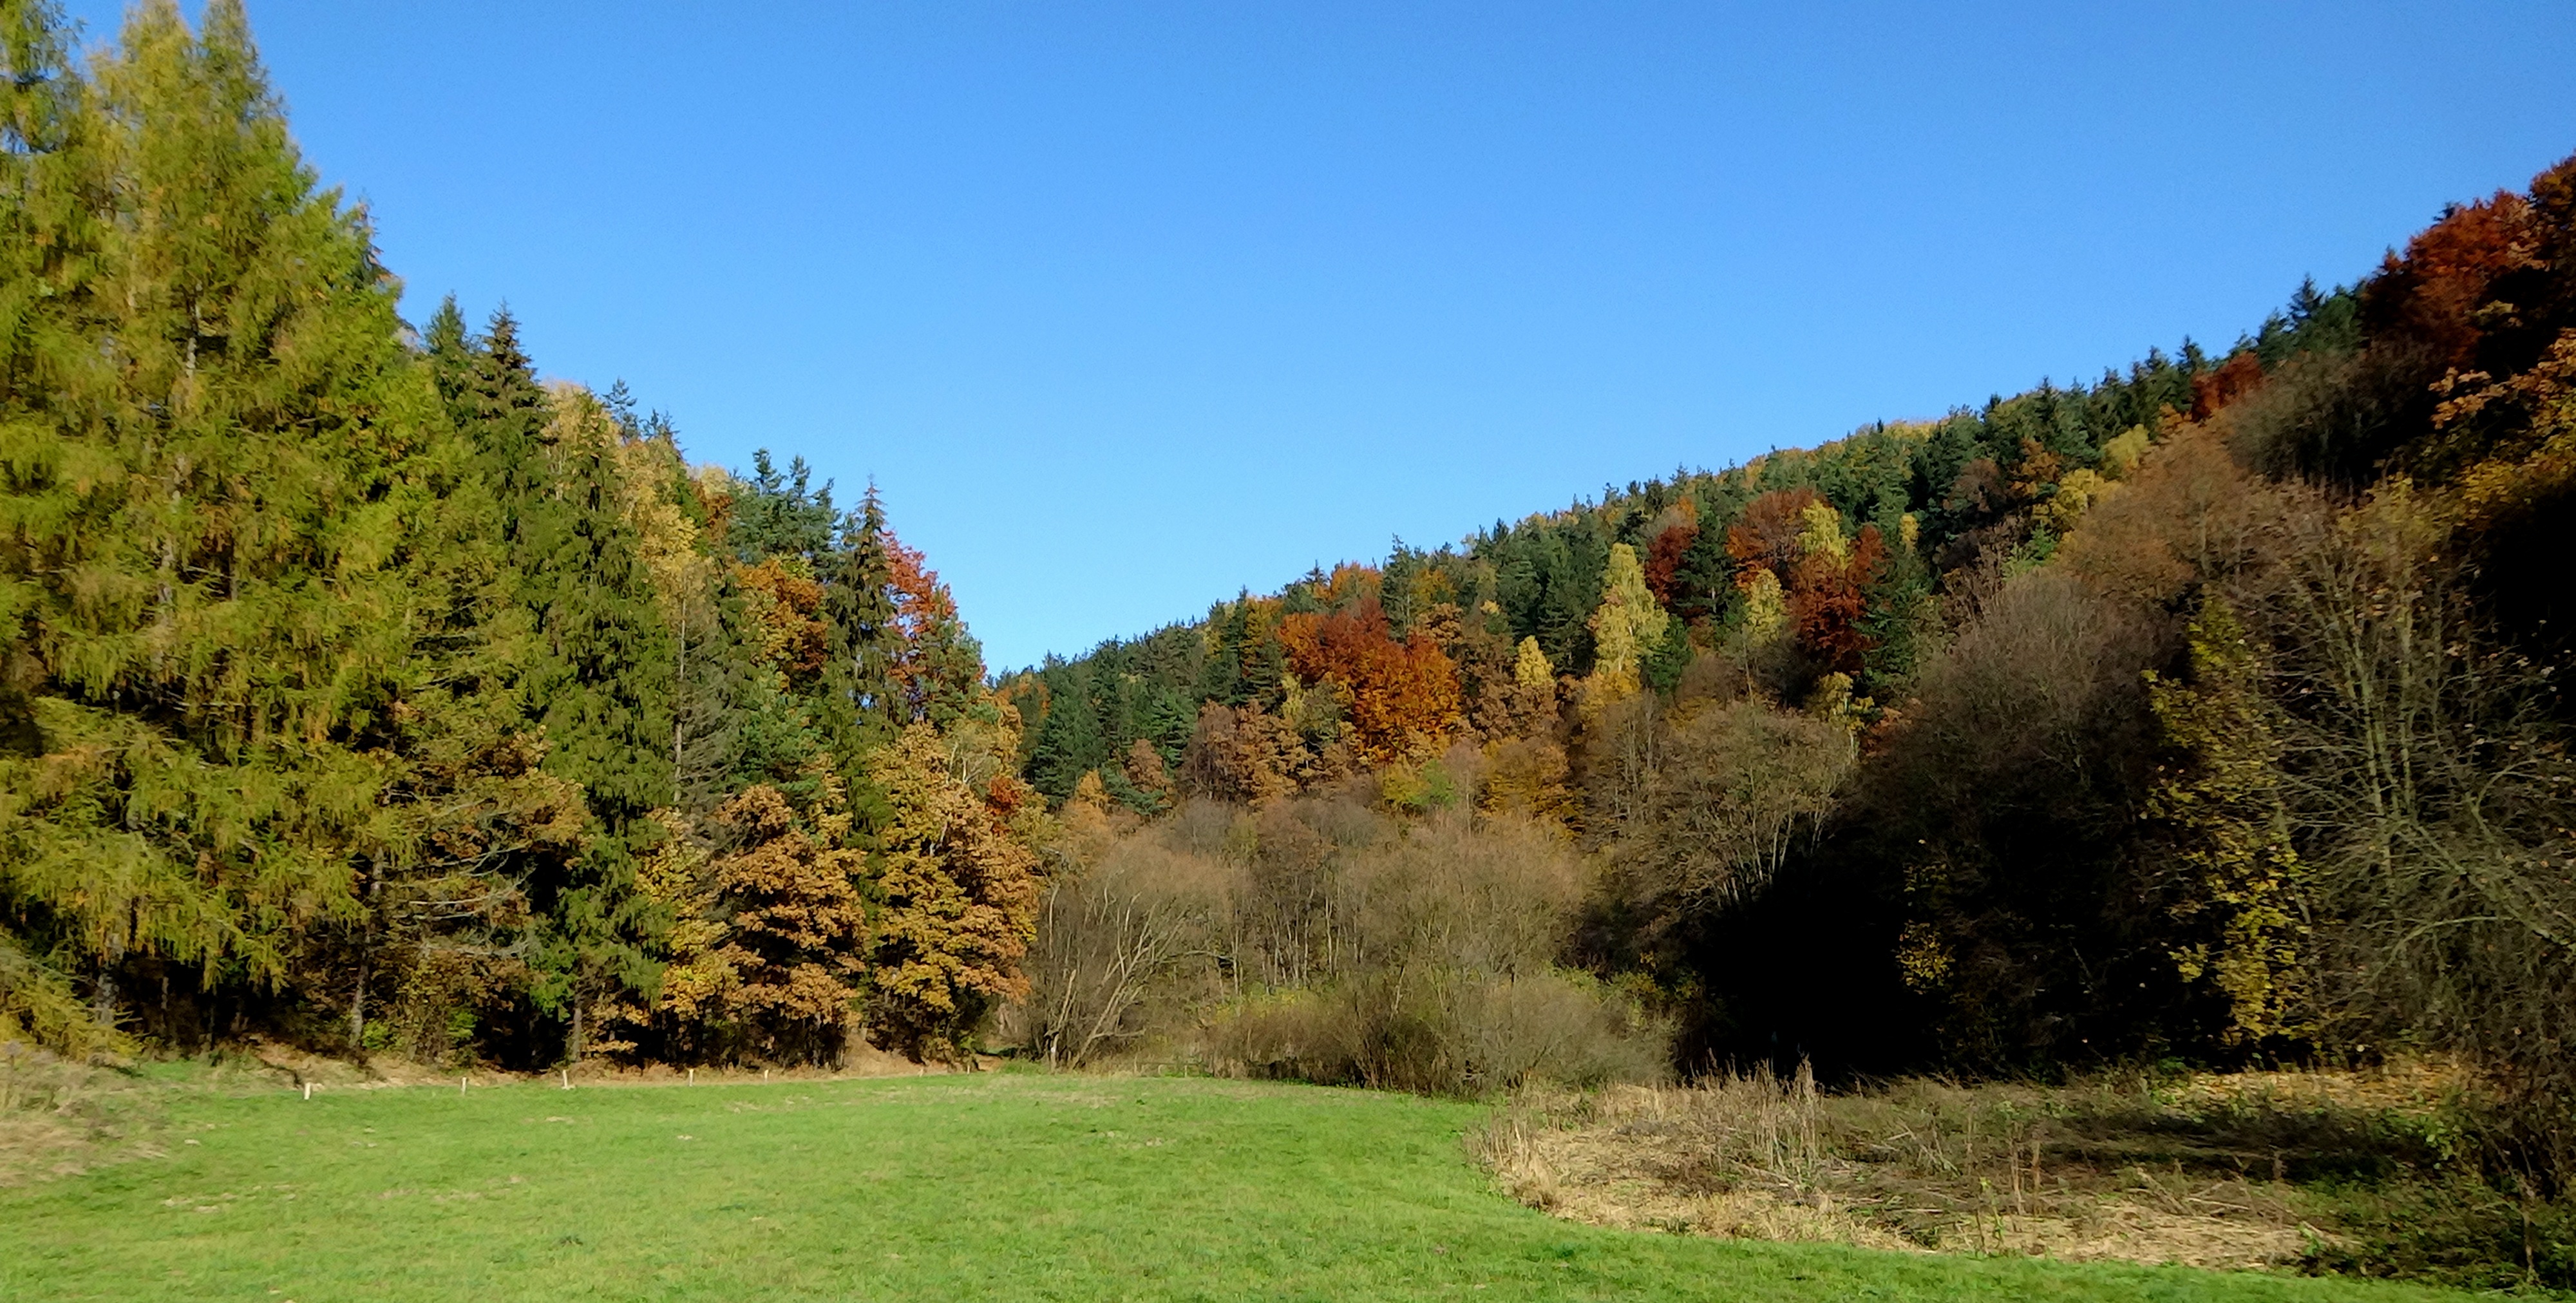
landscape, tree, nature, forest, grass, wilderness, mountain, plant, trail, meadow, prairie, leaf, hill, valley, mountain range, pasture, autumn, season, ridge, poland, woodland, habitat, paternity national park, ecosystem, rural area, biome, natural environment, woody plant, mountainous landforms, temperate broadleaf and mixed forest, temperate coniferous forest